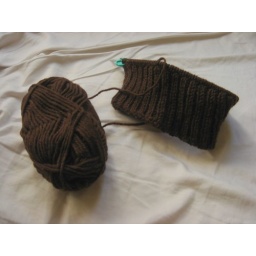
greenery hat in brown